Sift the Noise

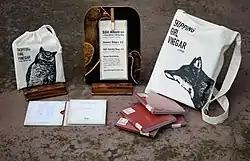
The packaging of the album.

Many reviews of the album commented on the packaging. Early releases came packaged in a library-style, printed drawstring bag. All copies come in a triptych-fold sleeve with 'library card' naming those involved in the album's creation as 'borrowers' and distressed textured cover.